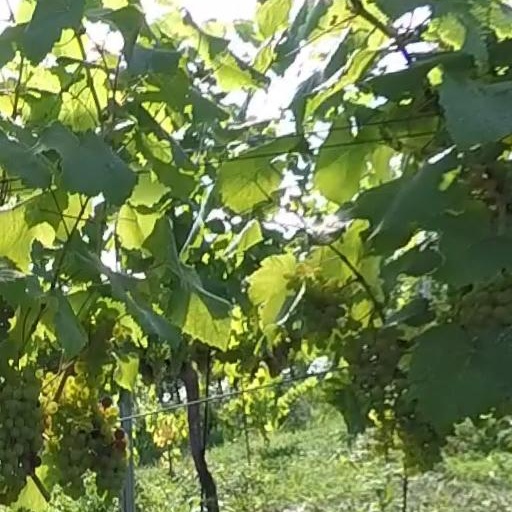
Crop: grape